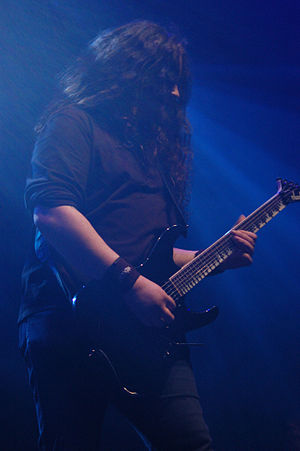
Hamish Glencross
Hamish Glencross live med My Dying Bride til Metalmania i 2007
Hamish Glencross er en af guitaristerne i det brititske doom metal band My Dying Bride. Sammen med kollegaguitaristen Andrew Craighan grundlage han pladeselskabet Blackdoom Records. Hamish Glencross kom med i My Dying Bride i 1999, som afløser af Calvin Robertshaw. Før han sluttede sig til bandet spillede han i det britiske progressive metal band Seer's Tear og doom metal bandet Solstice.